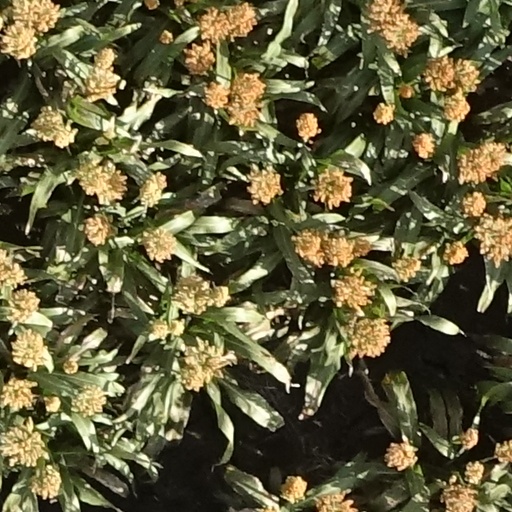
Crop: sorghum